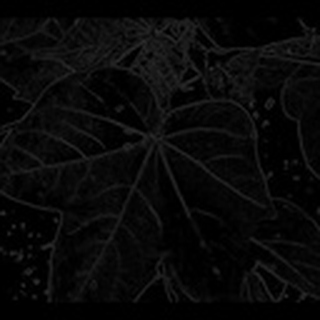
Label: healthy_cotton